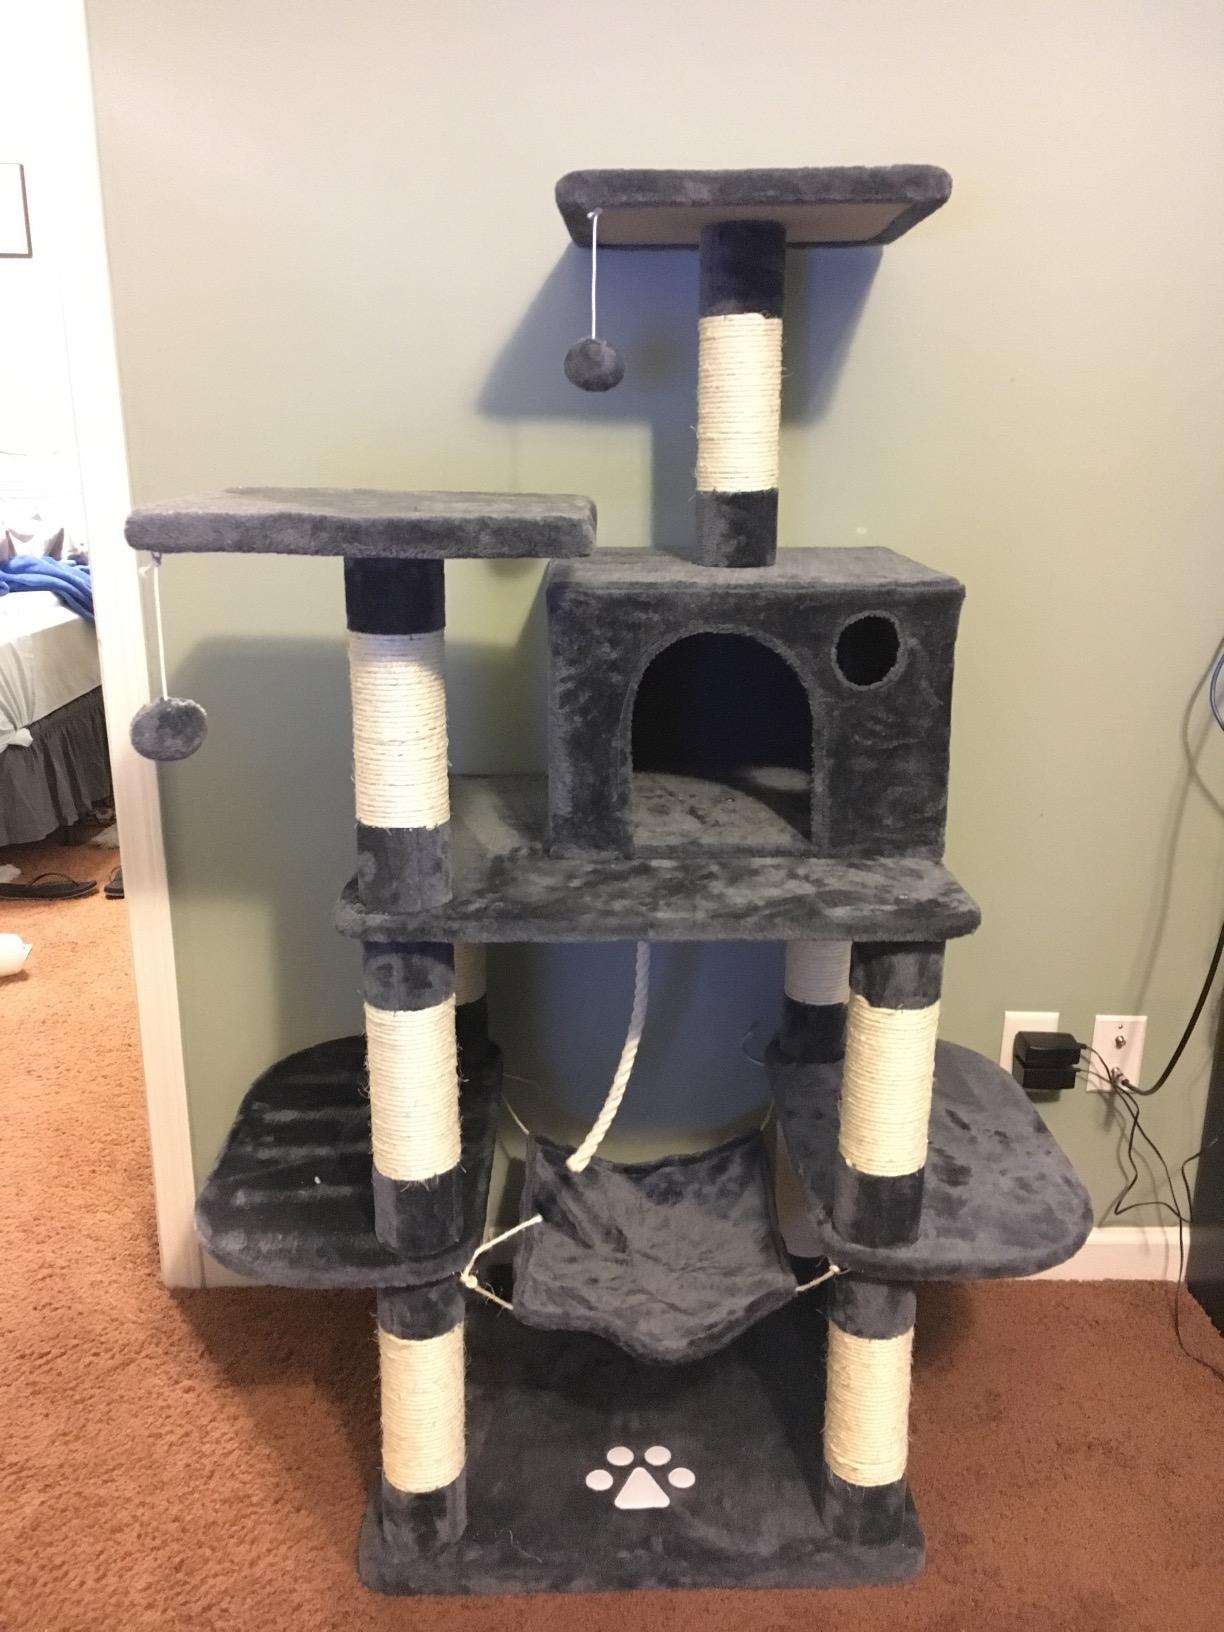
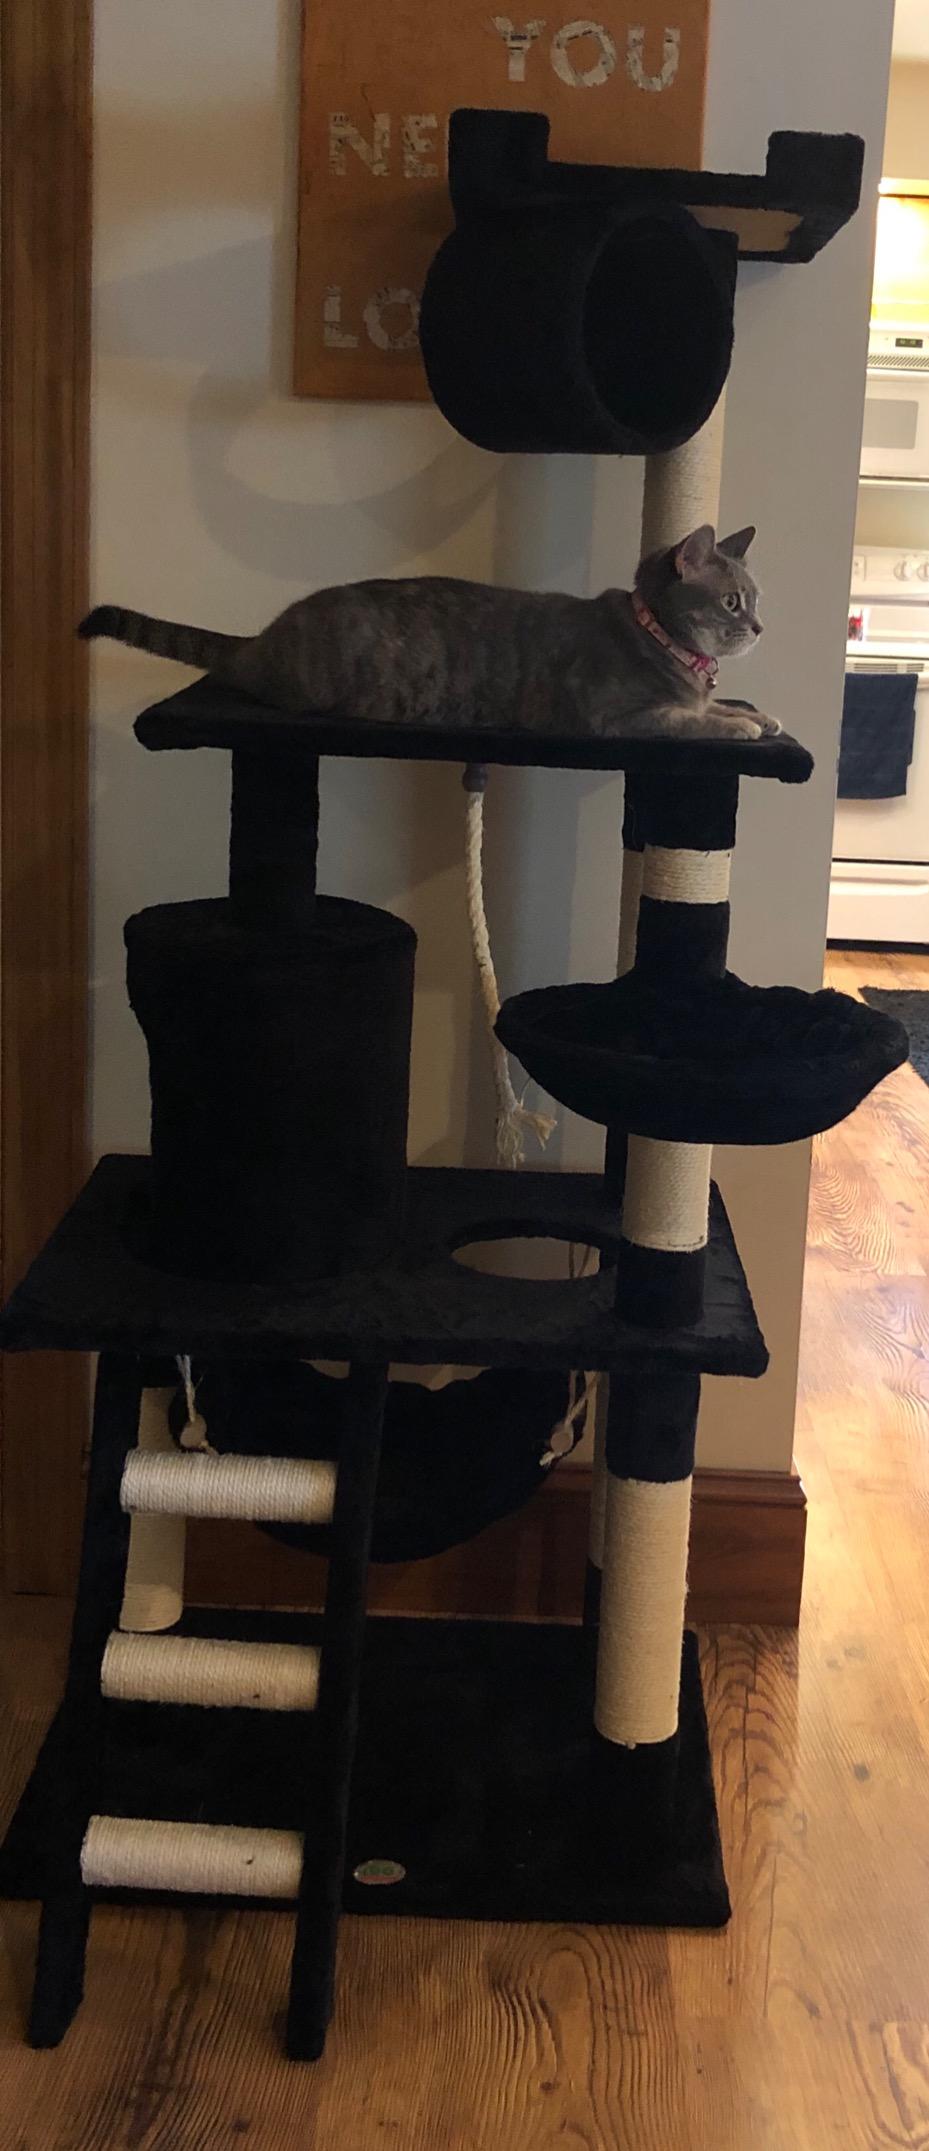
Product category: items_cat tree
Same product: no